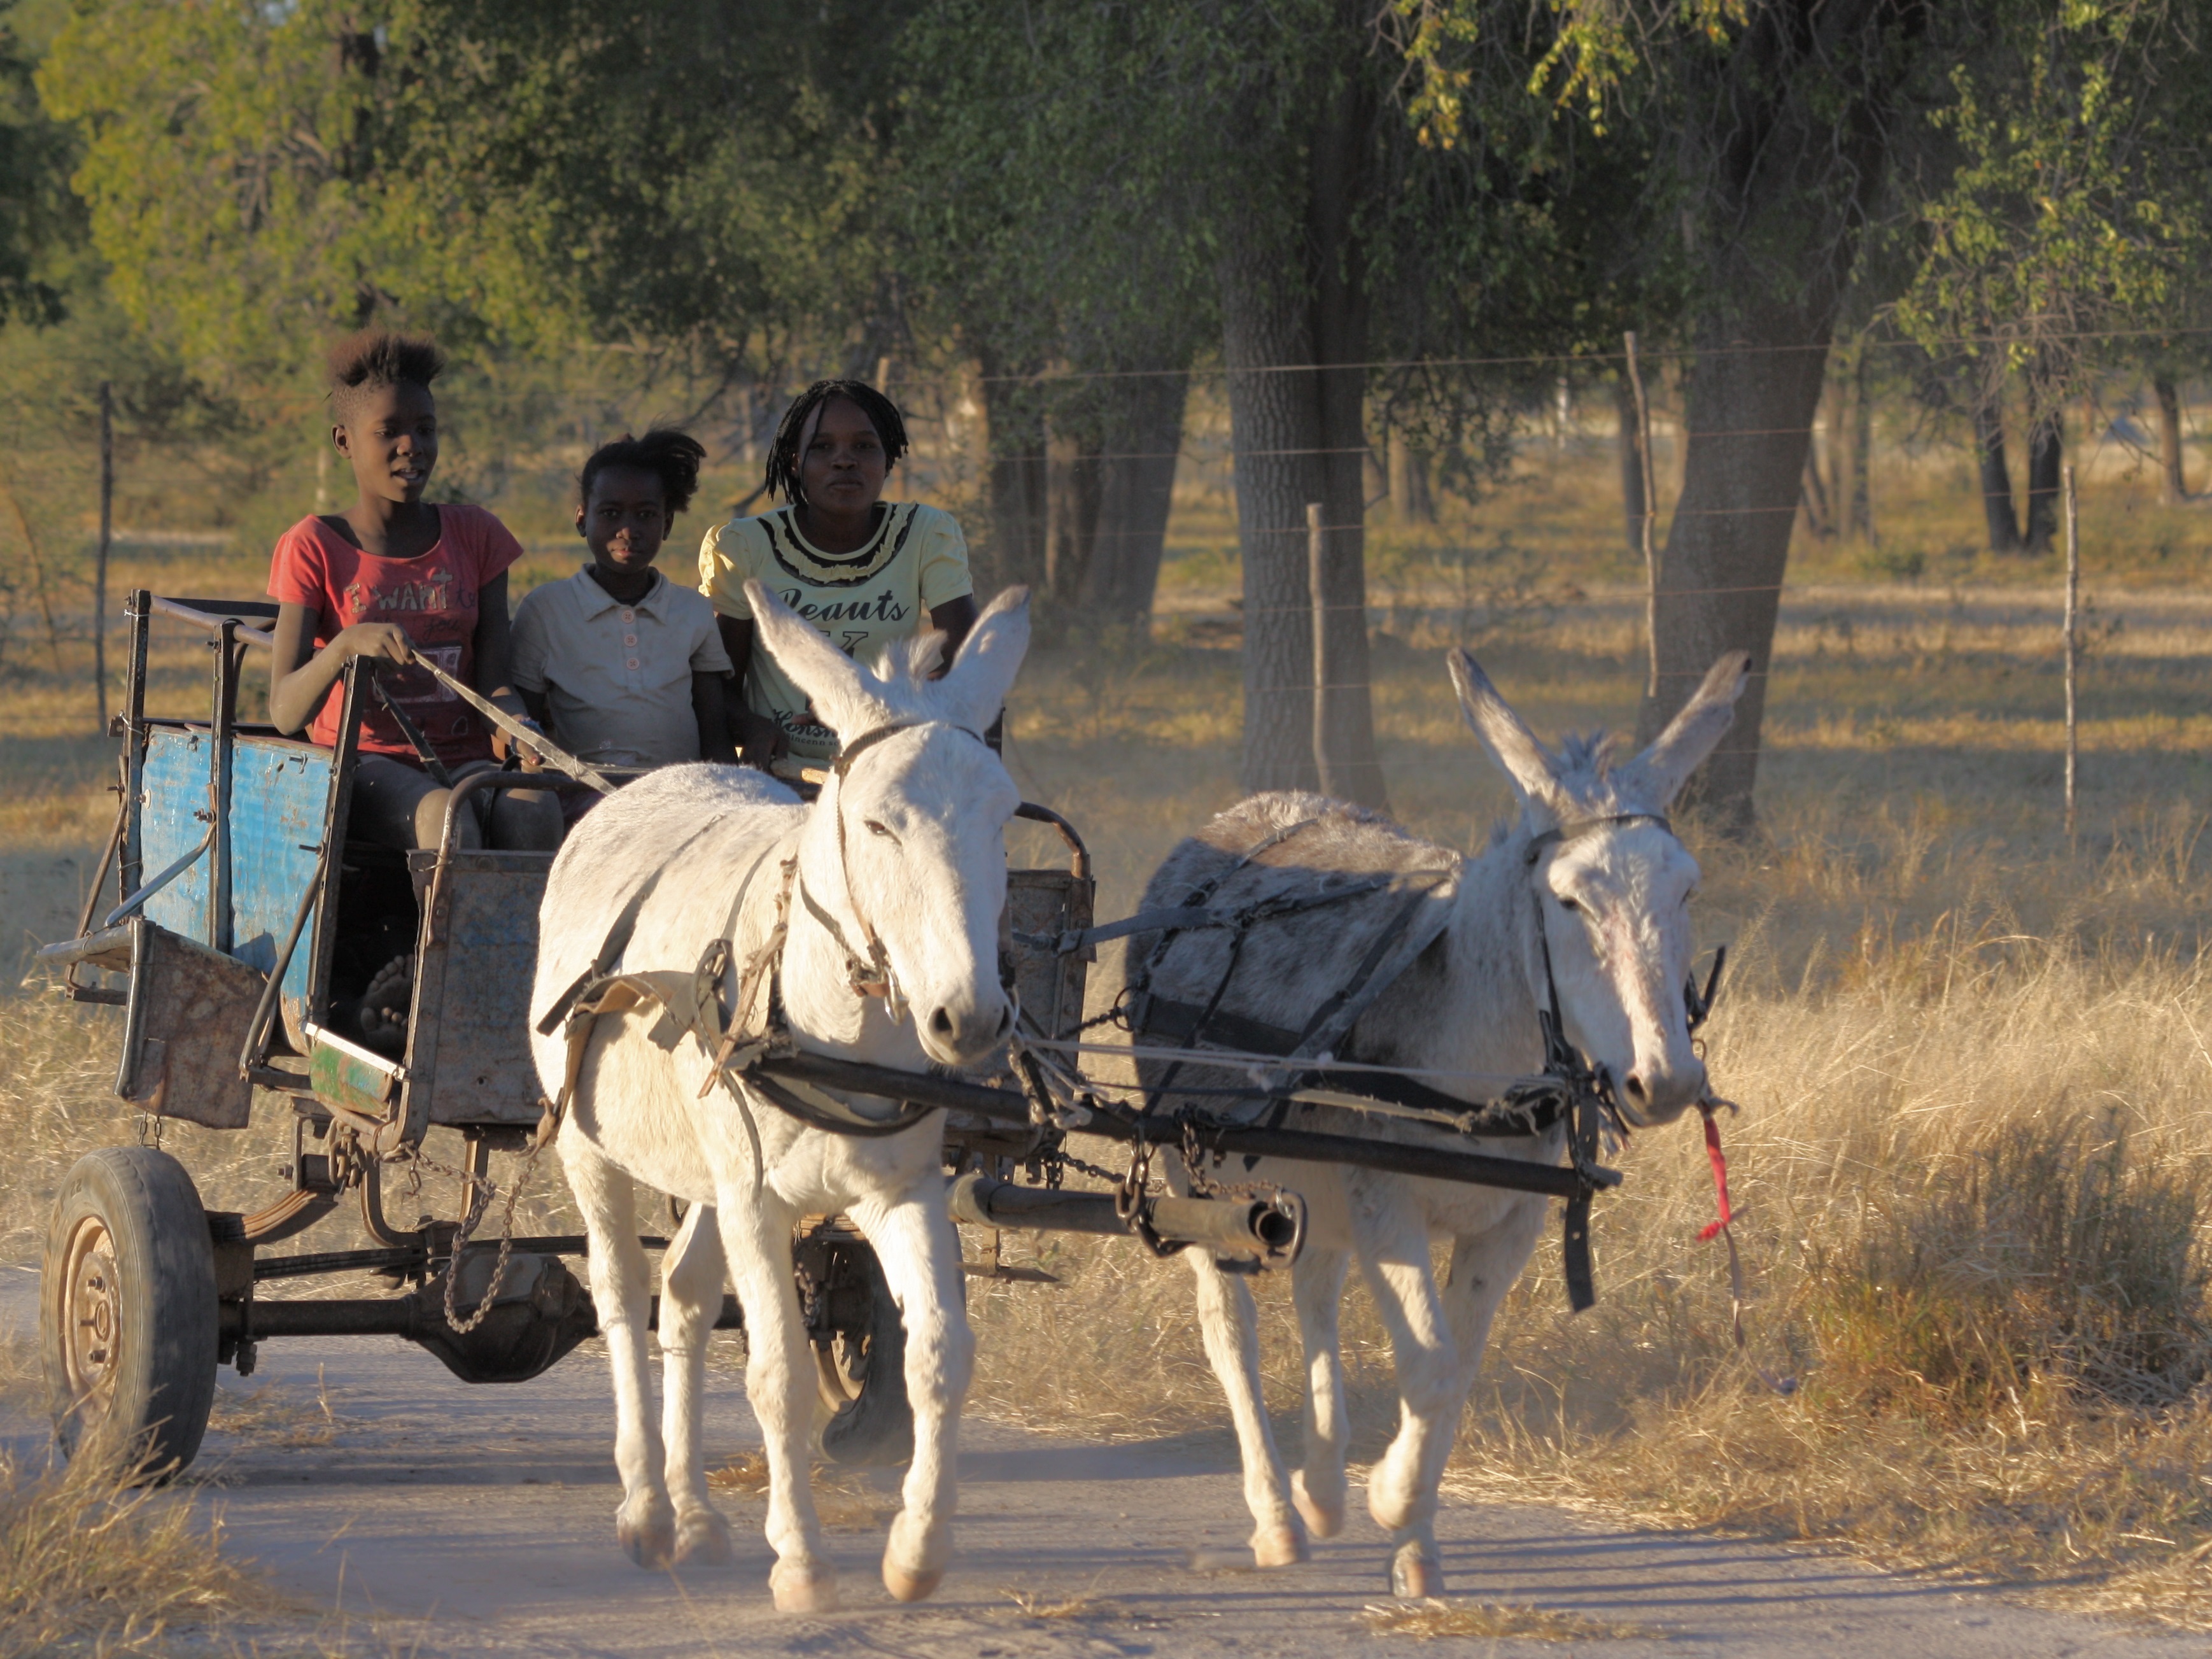
cart, animal, vehicle, africa, donkey, children, carriage, rural area, namibia, pack animal, horse like mammal, horse harness, horse and buggy, donkey cart